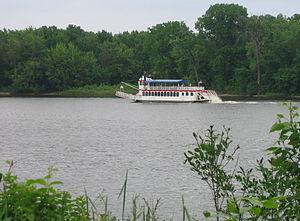
Les Aventures de Tom Sawyer est le premier roman que Mark Twain écrit seul. Il est publié en 1876, d'abord en Angleterre en juin, puis aux États-Unis en décembre.